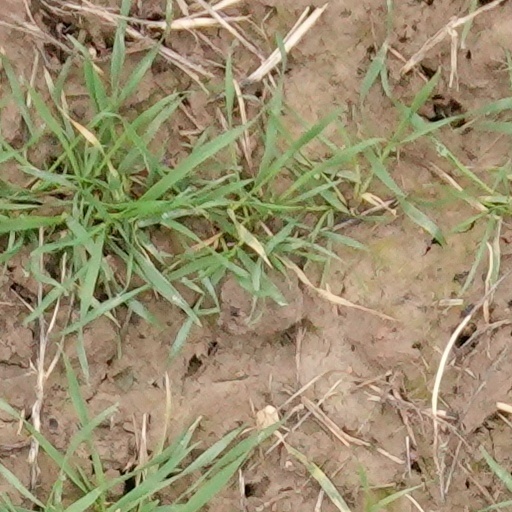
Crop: wheat